Gopachal rock-cut Jain monuments

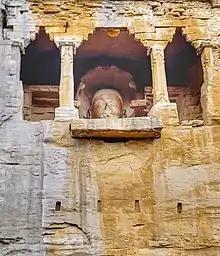
The cave temple housing idol of Parshvanatha

The Gopachal rock-cut monuments are a part of nearly 100 Jain monuments found in and around the Gwalior city, but these are dated earlier than the Siddhachal Caves located about north of these monuments. Both monuments were defaced and desecrated around 1527 when the Emperor Babur ordered their destruction., Quote: "In 1527, the Urvahi Jinas were mutilated by the Mughal emperor Babar, a fact he records in his memoirs". Centuries later, the Jain community restored many of the statues by adding back stucco heads on the top of the damaged idols.